Federated Farmers

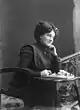
Mrs Polson, founder and guiding force

Formed in 1926 as part of the New Zealand Farmers' Union "to associate farmers' wives and other country women", its name changed to Women's Division of Federated Farmers in 1946 and in 1999 to Rural Women New Zealand.